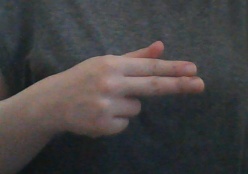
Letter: ghain